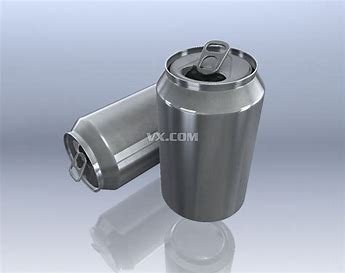
Label: metal